Corfe Castle

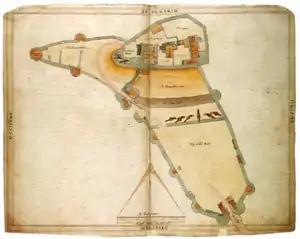
A plan of Corfe Castle from 1586, drawn up by Ralph Treswell

During the reign of Henry II Corfe Castle was probably not significantly changed, and records from Richard's reign indicate maintenance rather than significant new building work. In contrast, extensive construction of other towers, halls and walls occurred during the reigns of John and Henry III, both of whom kept Eleanor, rightful Duchess of Brittany who posed a potential threat to their crowns, in confinement at Corfe until 1222. John also kept Scottish hostages Margaret of Scotland and Isabella of Scotland there. In 1203, Savari de Mauléon was also imprisoned, but reputedly escaped by getting his jailers drunk and then overpowering them. It was probably during John's reign that the Gloriette in the inner bailey was built. The Pipe Rolls, records of royal expenditure, show that between 1201 and 1204 over £750 was spent at the castle, probably on rebuilding the defences of the west bailey with £275 spent on constructing the Gloriette. The Royal Commission on the Historical Monuments of England noted the link between periods of unrest and building at Corfe. In the early years of his reign, John lost Normandy to the French, and further building work at Corfe coincided with the political disturbances later in his reign. At least £500 was spent between 1212 and 1214 and may have been focused on the defences of the outer bailey. R. Allen Brown noted that in John's reign "it would seem